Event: Nepal Earthquake
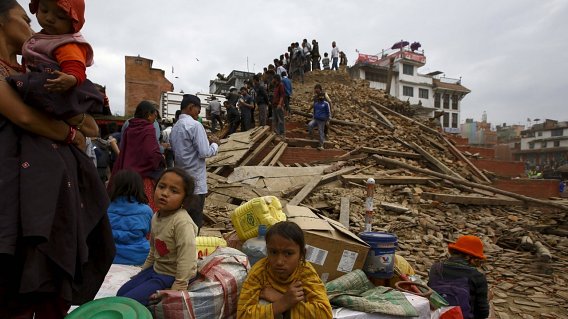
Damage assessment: damage